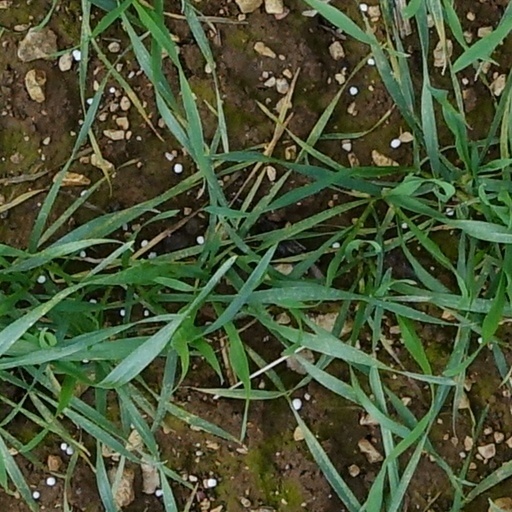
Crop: wheat